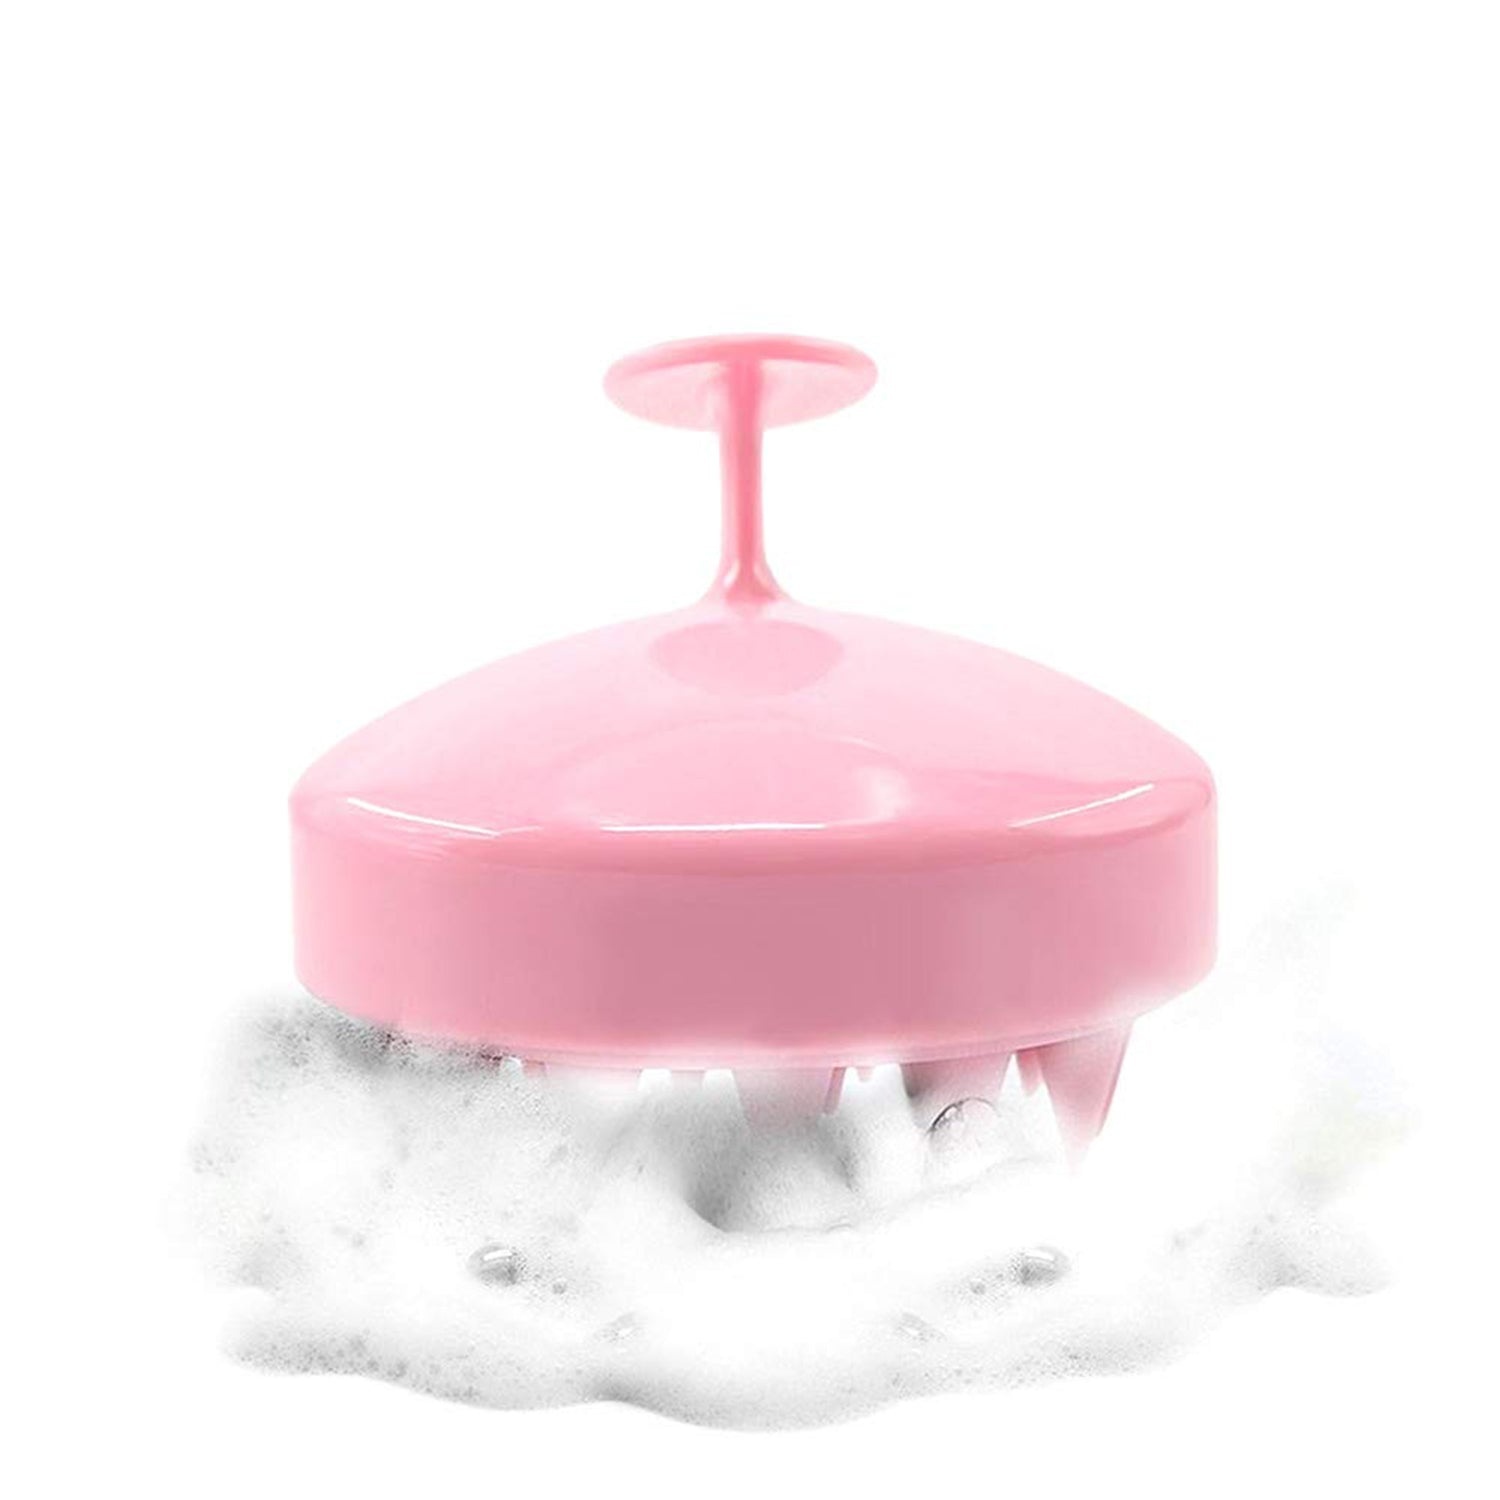
Hair Scalp Adjustable Massager Shampoo Brush,Scalp Shampoo Brush
Hair Scalp Massager Shampoo Brush, Scalp Shampoo Brush A Massager Brush is an excellent addition to your hair care routine. We've designed it with an ergonomically-efficient handle that perfectly fits your hand to give you maximum control. The scalp massager comes with soft, thick silicone bristles to stimulate scalp circulation to encourage natural hair growth. We've designed our scalp massaging shampoo brush with an ergonomically-efficient handle that perfectly fits your hand. The scalp massager comes with soft, thick silicone bristles for a soothing, relaxing massage on your scalp. Whether you want to use your scalp massage brush for hair growth or dandruff, using it during every shampoo application will ensure the best care for your hair. Features : We've designed our detangler master with an ergonomically-efficient handle that perfectly fits in your hand to give you maximum control. Excellent grip that fits comfortably between your fingers. Comfortable massage for stress. Get a deep scalp cleaning (without the use of your nails to avoid dirt) that removes hardened excess sebum oils, dirt, and dandruff flakes without irritating your skin. Scrub with oils to penetrate deep & prevent dandruff. Our scalp massager brush is made of soft, silicone bristles to be safe to use on toddlers & pets, while it's durable enough to last you a long time. Thick bristles enhance circulation to the scalp to provide a deep clean & exfoliating. By stimulating the circulation in your scalp, you're relaxing the hair follicles and providing the best way to distress in the shower. Relax scalp muscles with a wonderful sensation of cleanliness using less shampoo & conditioner. Take your new scalp scrubber wherever you may go. Scrub is lightweight and is able to be stored easily for future use. Perfect for thick to thin, short or long, wet or dry hair. Fits in any travel bag or suitcase for your next vacation. Physical Dimension Volu. Weight (Gm) :- 100 Product Weight (Gm) :- 50 Ship Weight (Gm) :- 100 Length (Cm) :- 8 Breadth (Cm) :- 8 Height (Cm) :- 7
Brand: Bhavani
Category: Health & Beauty > Personal Care > Hair Care > Shampoo & Conditioner